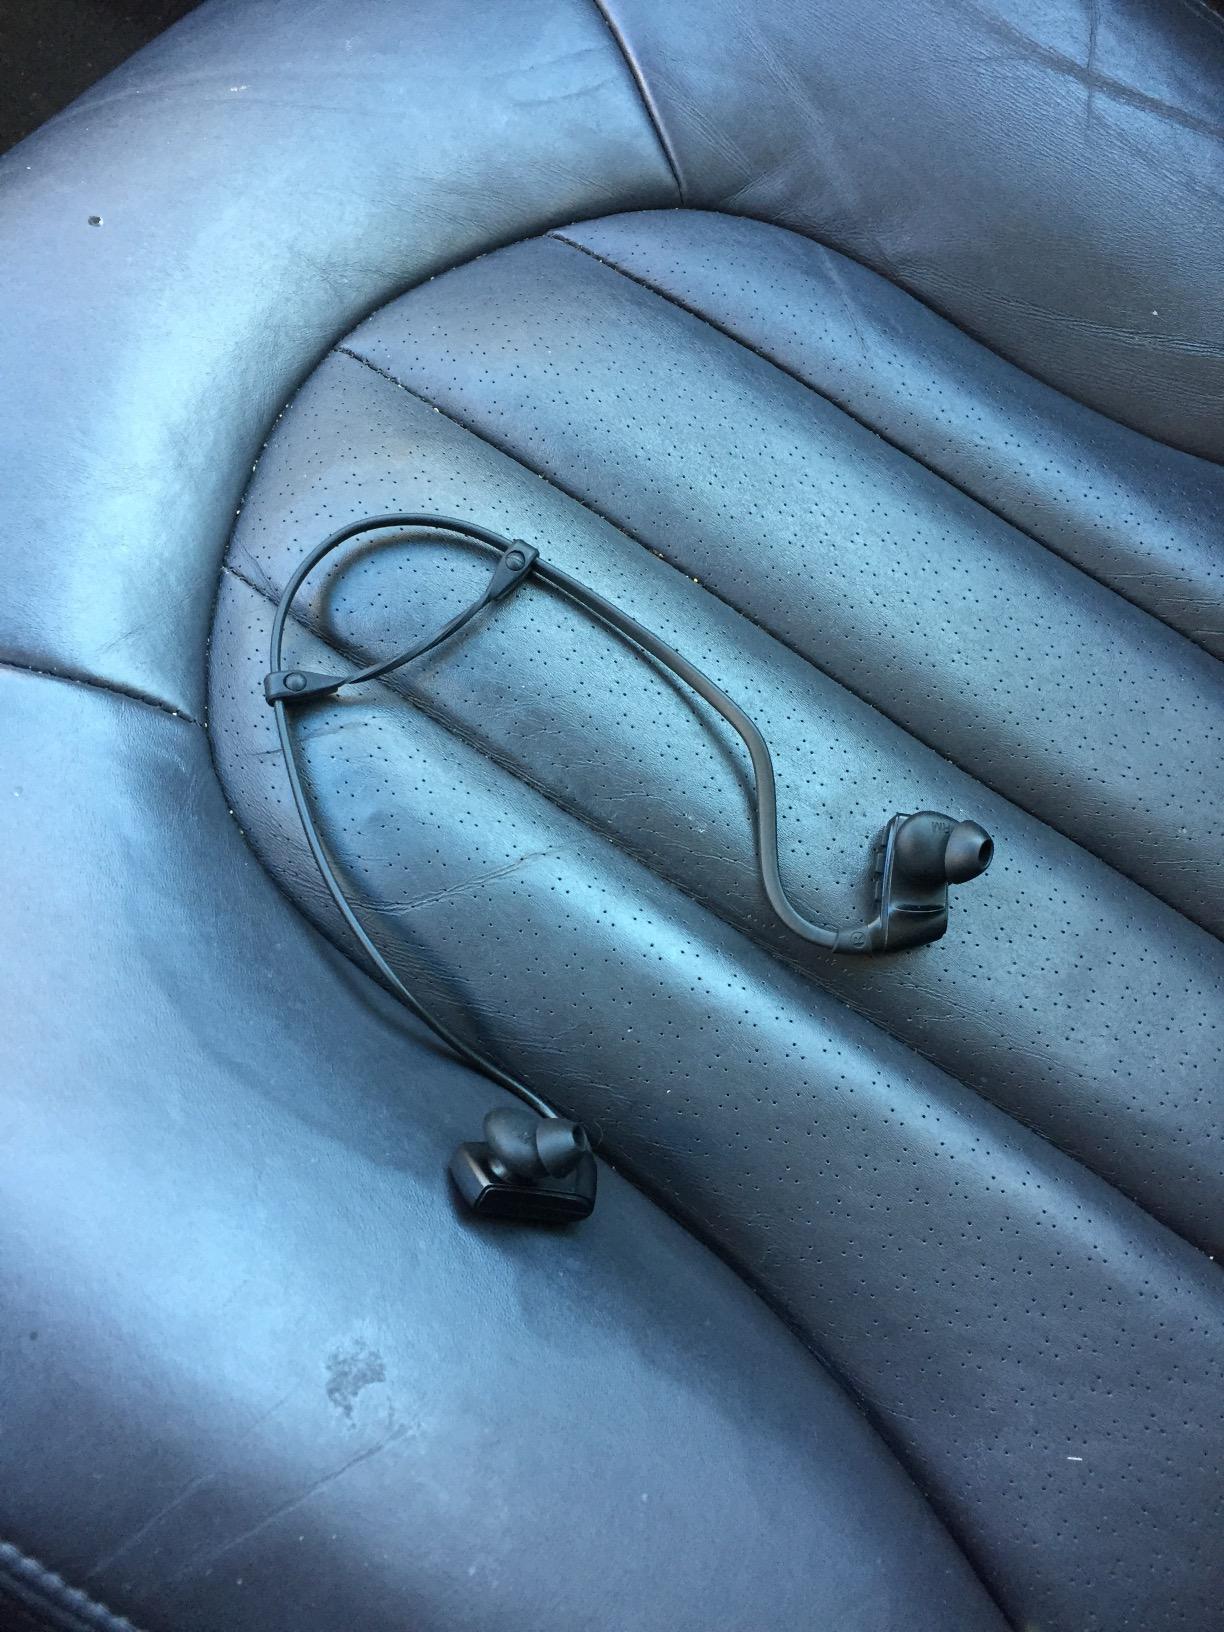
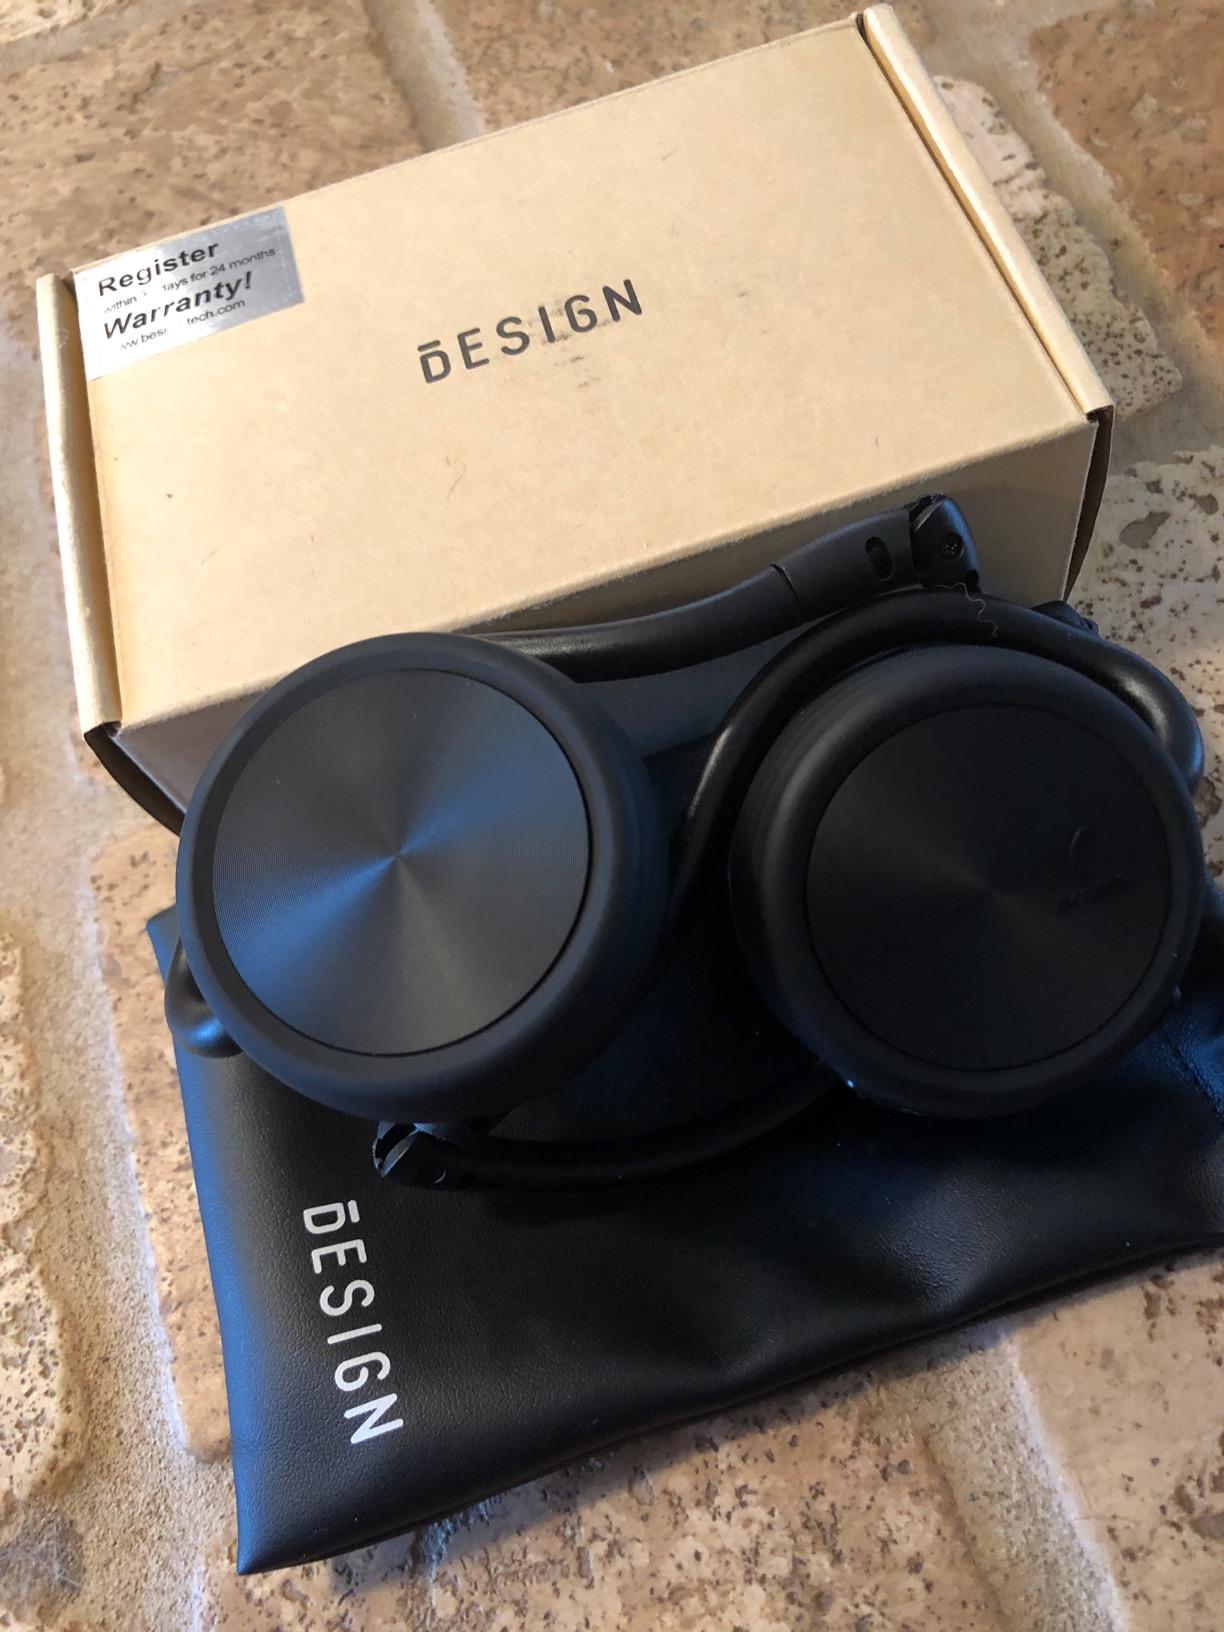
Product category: headphones
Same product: no